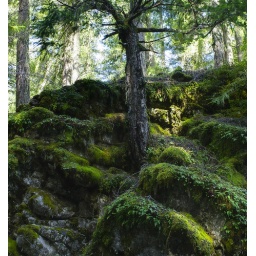
Here's a tree growing out of rocks in the Gifford Pinchot Forest.